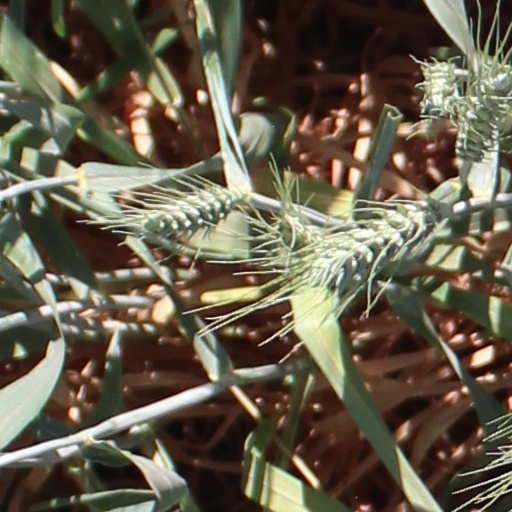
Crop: wheat